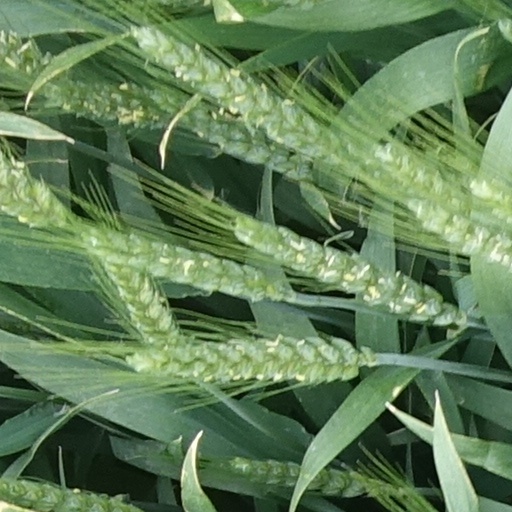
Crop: wheat